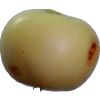
Label: Apple 6